Ernest O'Ferrall

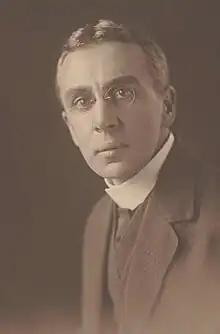
Portrait of Ernest O'Ferrall, photographed in 1920.

Ernest Francis "Kodak" O'Ferrall (16 November 1881 – 22 March 1925) was an Australian journalist and writer, known for his comic sketches, short-stories and verse published under the pseudonym 'Kodak'. He was on the staff of "The Bulletin" magazine as a sub-editor and writer from about late 1907 to August 1920, after which he worked for "Smith's Weekly" until his death of tuberculosis in March 1925. He was widely known for his humorous stories and verse published in the aforementioned journals and "The Lone Hand", as well as collections in book form, often illustrated by artist colleagues. His verses were used in a series of advertisements for Cobra Boot Polish featuring the character of 'Chunder Loo', illustrated by Lionel Lindsay. The advertisements appeared in "The Bulletin" for over a decade and were published as a popular children's book in 1915.